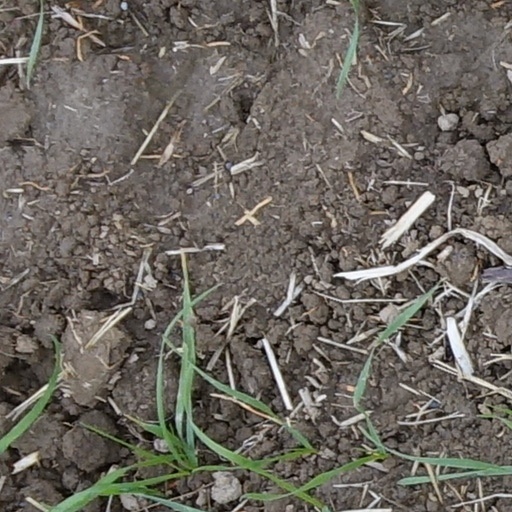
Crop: wheat